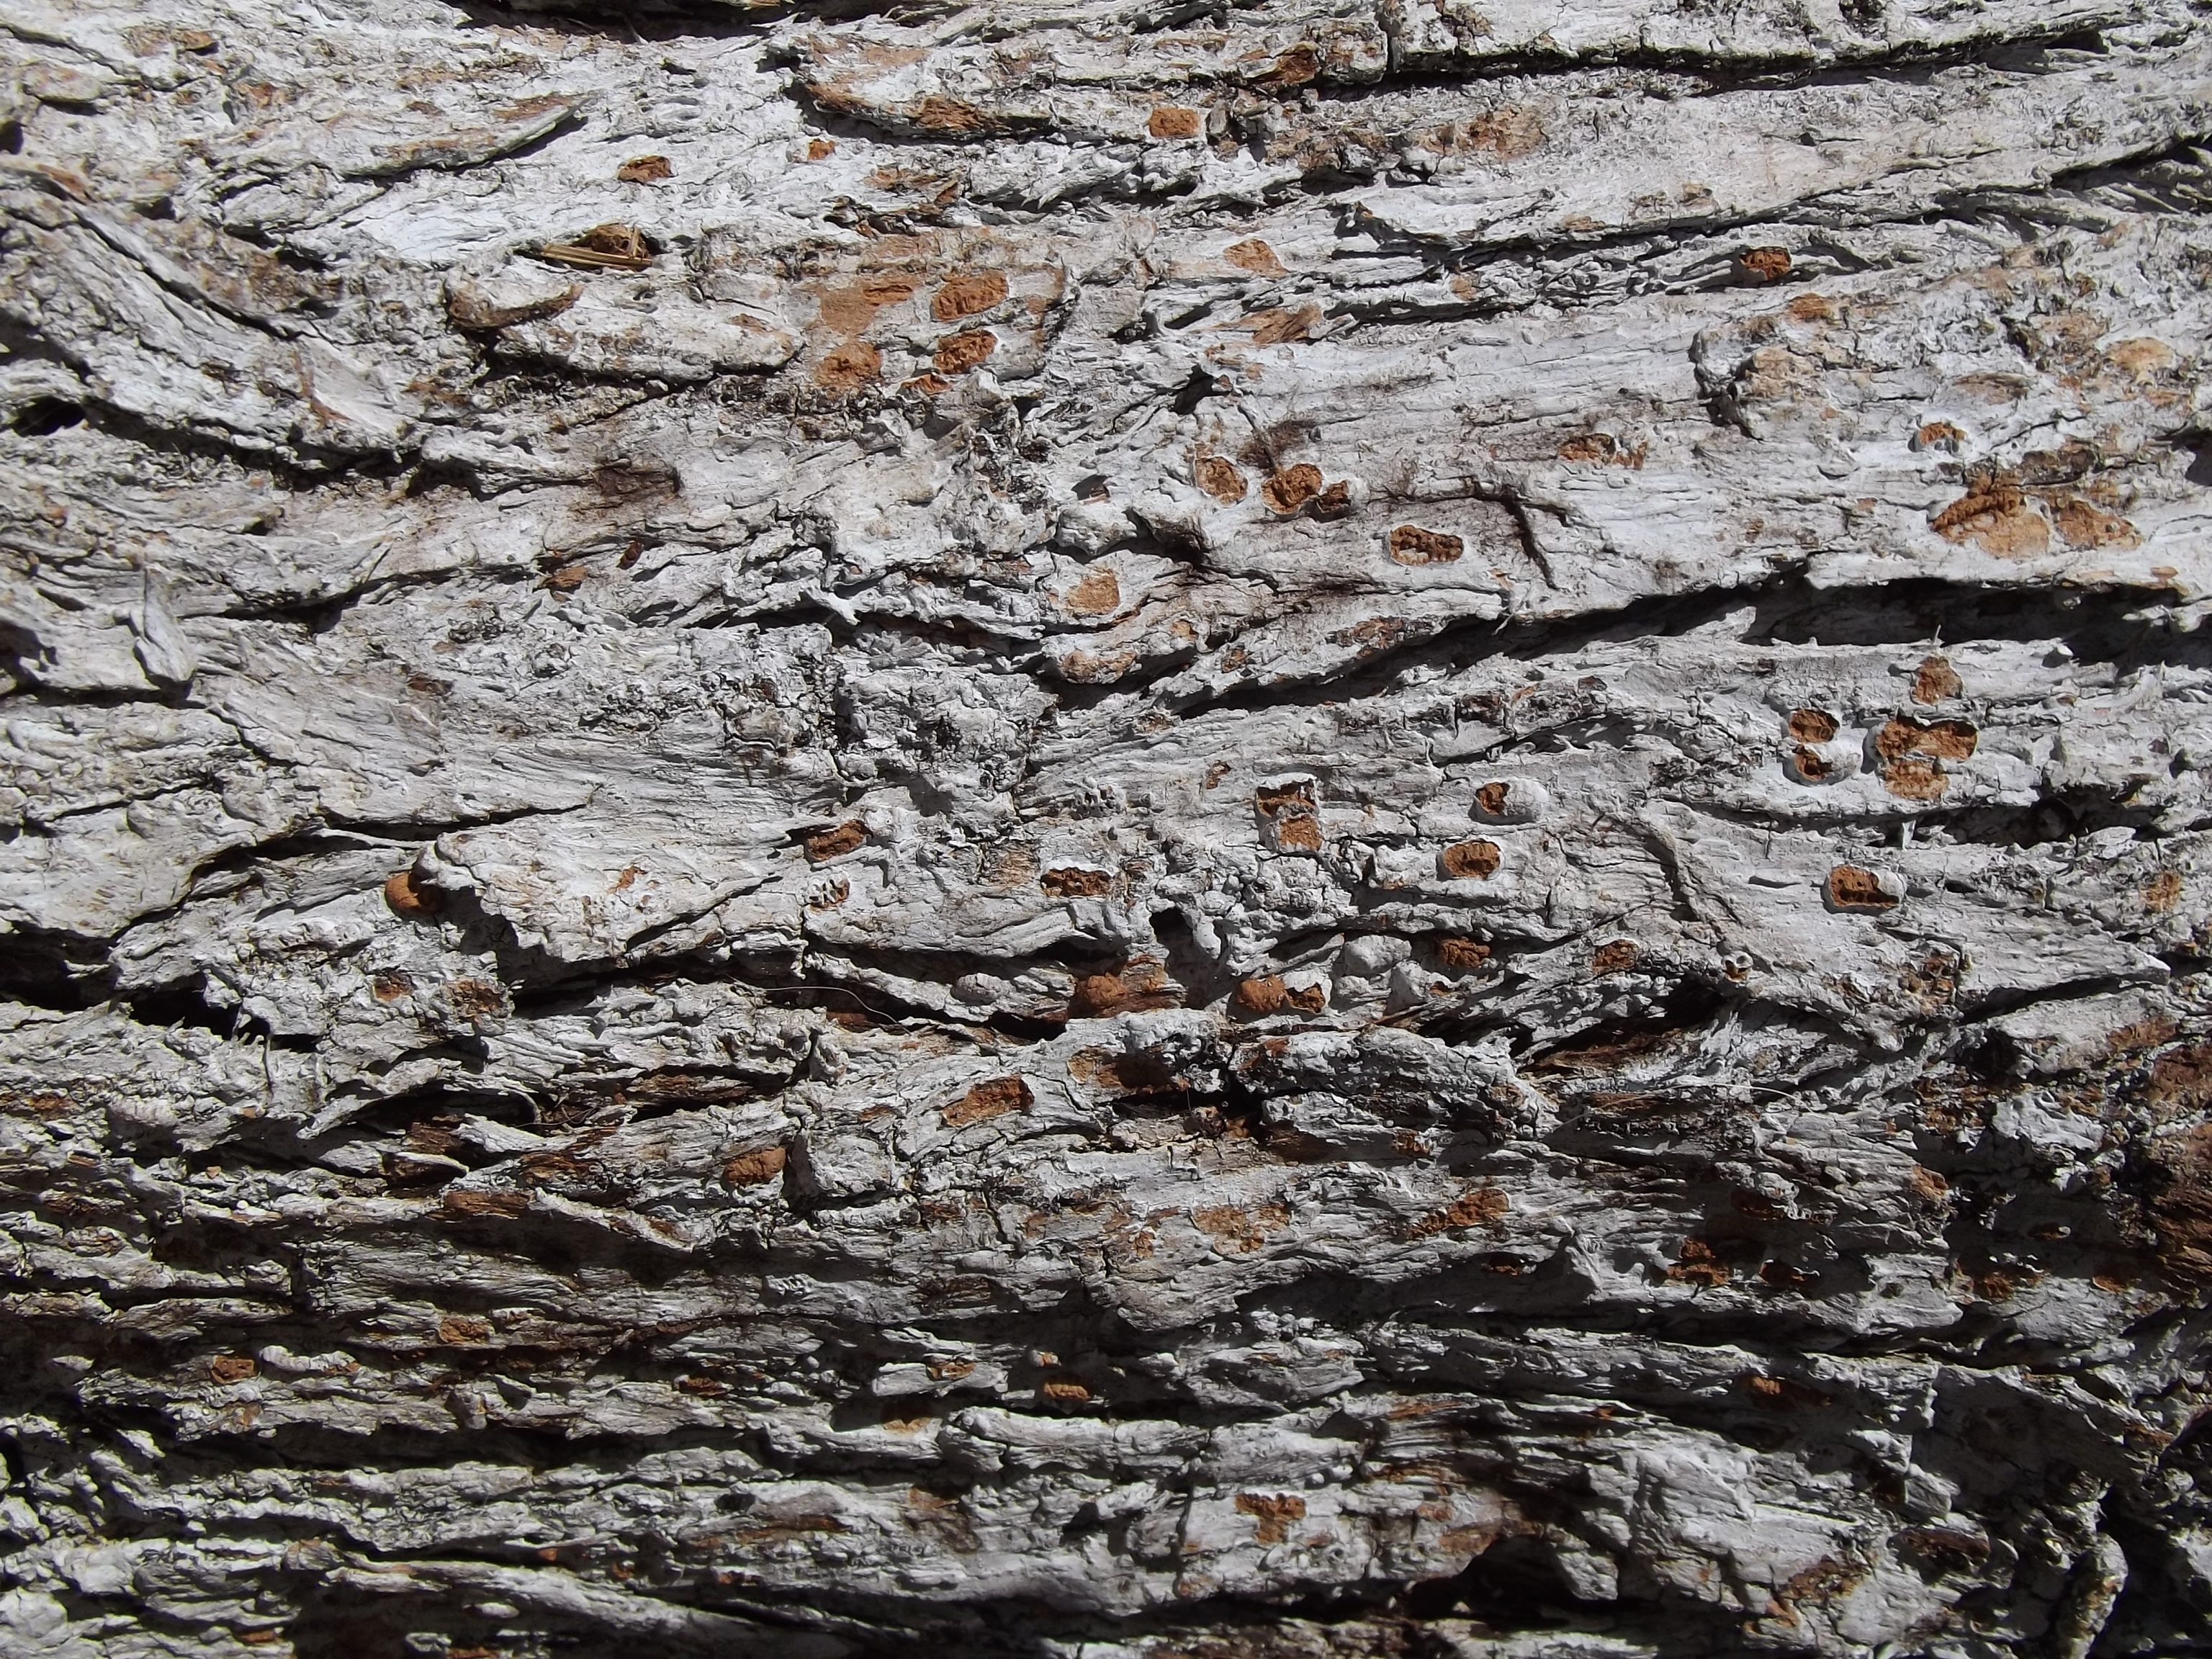
tree, rock, wood, texture, trunk, wall, soil, stone wall, material, tree trunk, tree bark, bedrock, tree bark texture